Turquino National Park

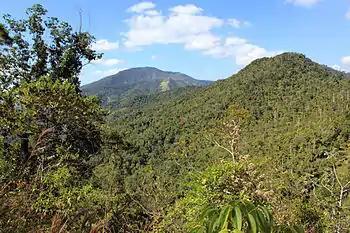
The Sierra Maestra mountains with Cuban pine forests in the park.

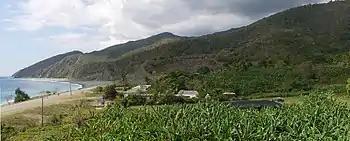
Las Cuevas trailhead at the coast.

The park has tropical forest habitats, including the lower elevation Cuban moist forests and higher elevation Cuban pine forests ecoregions.